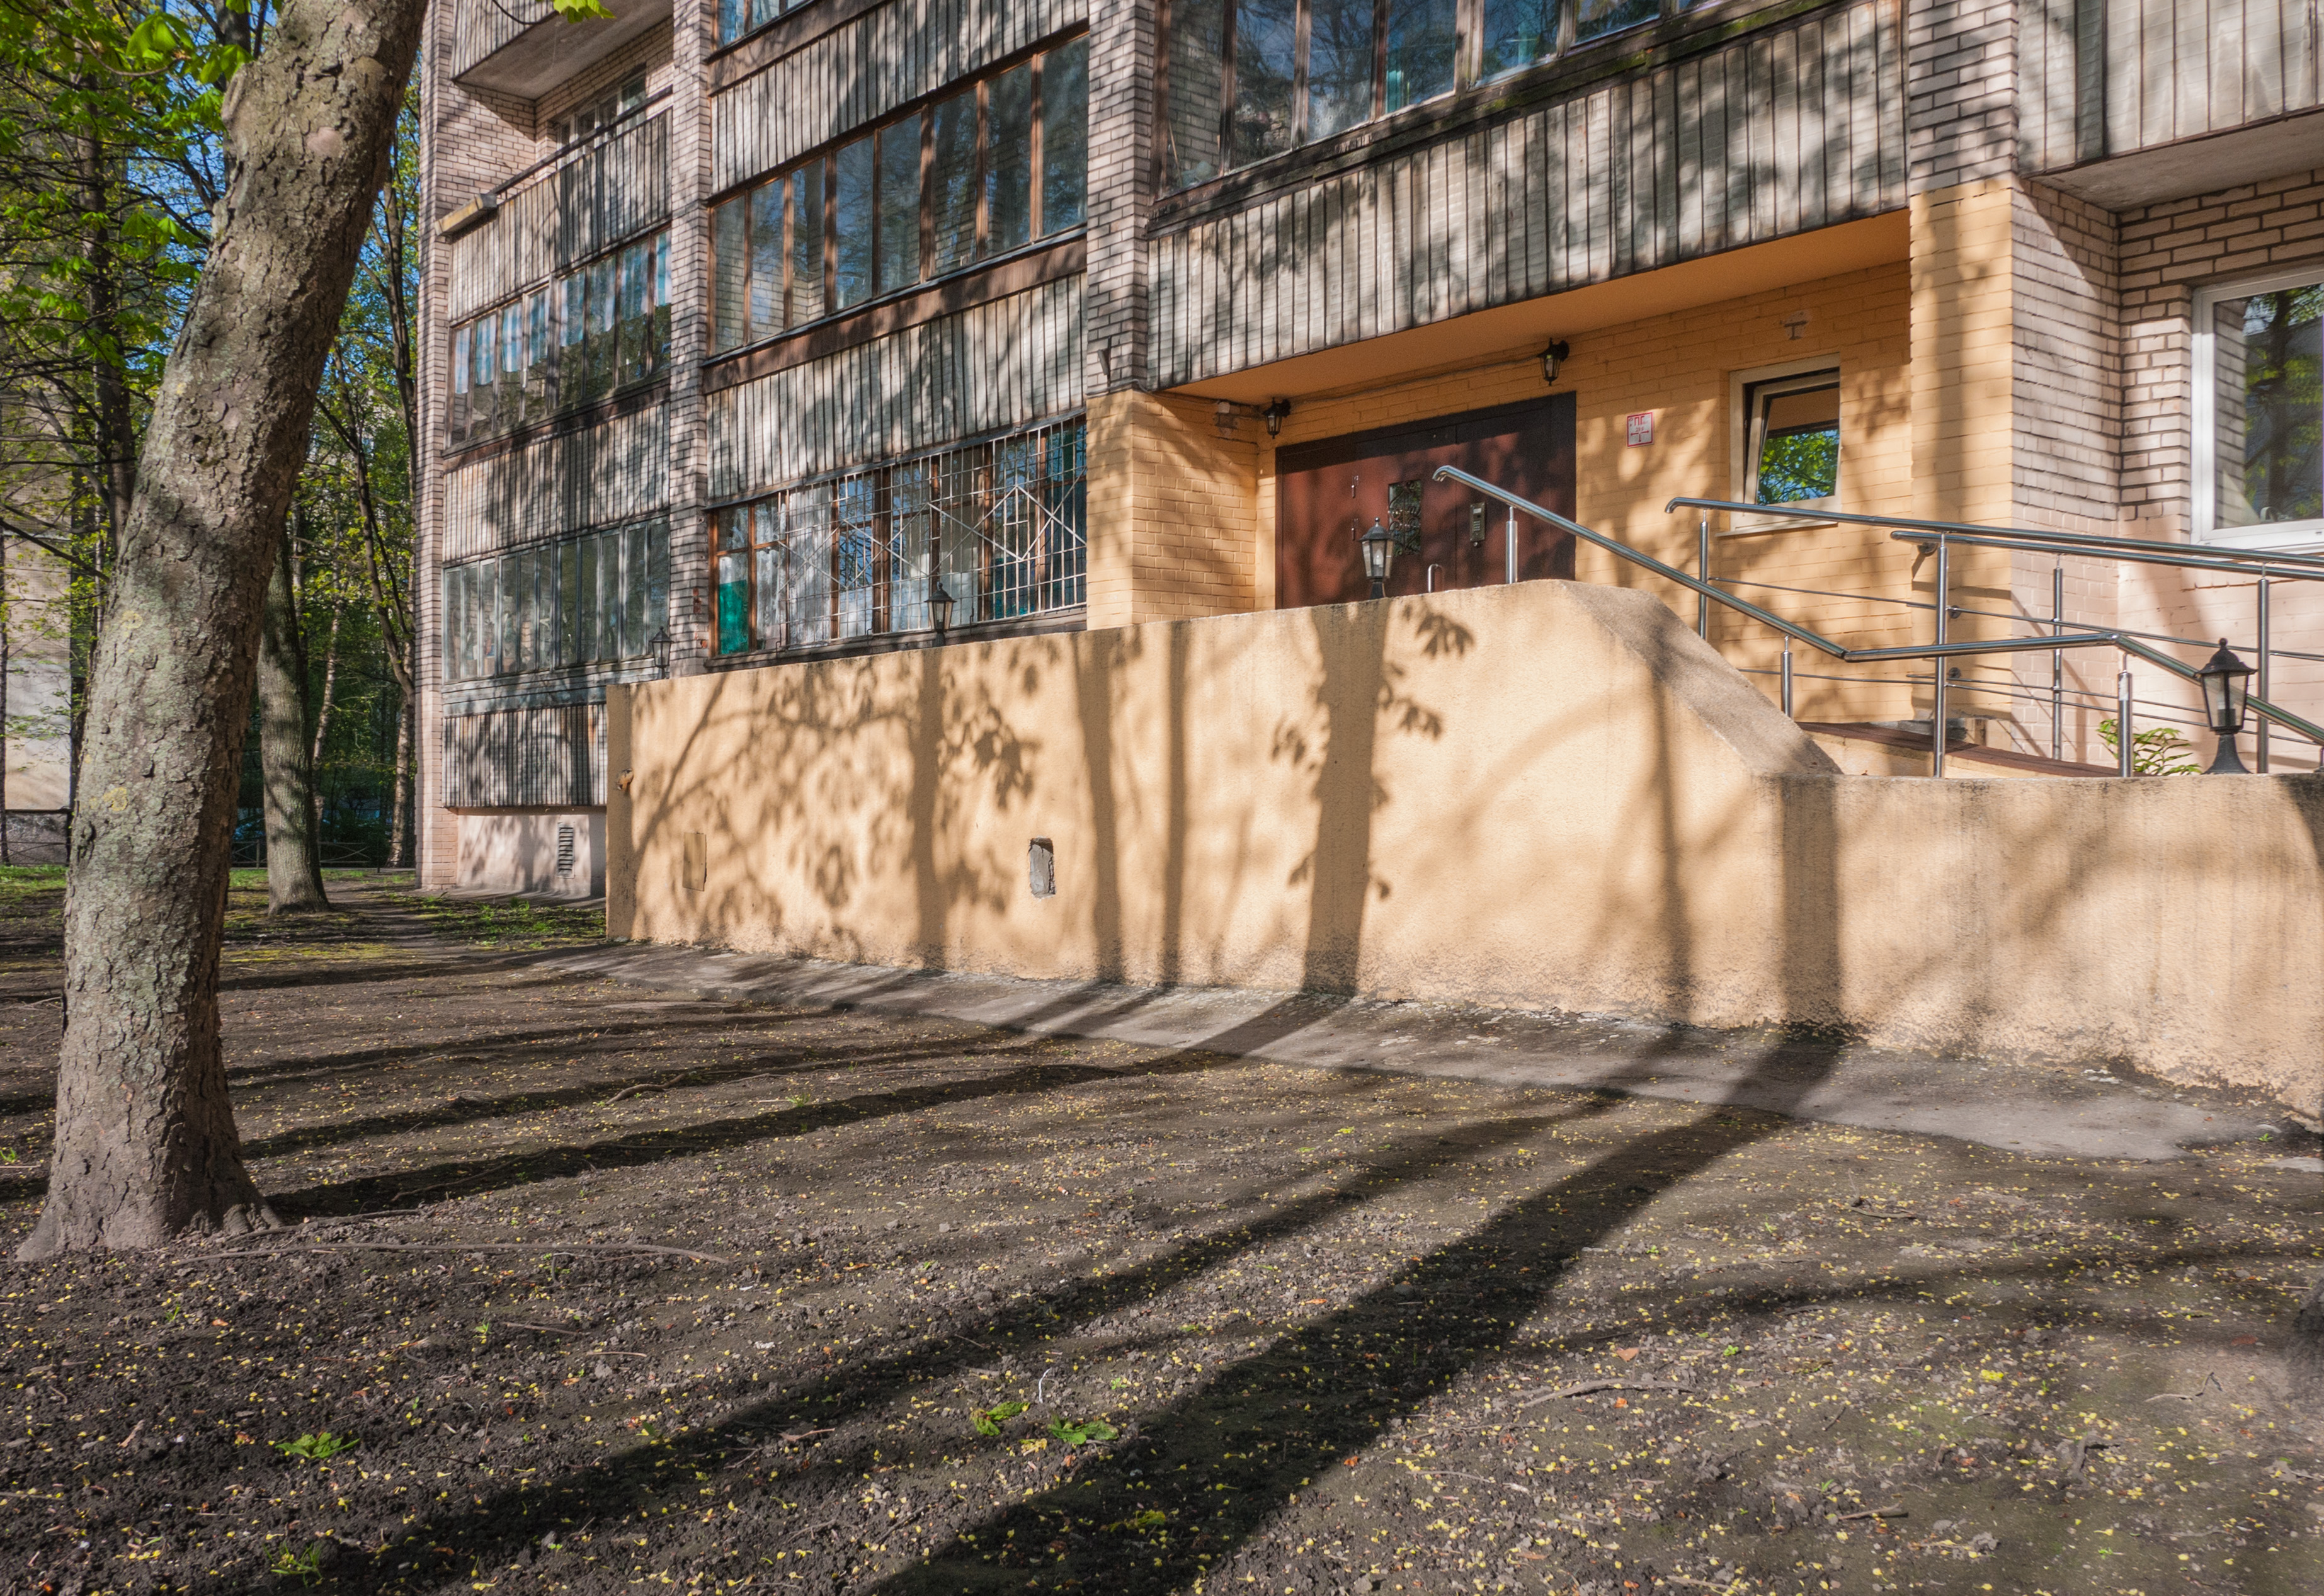
house, wall, property, daytime, tree, architecture, building, real estate, facade, urban area, shadow, grass, home, sunlight, wood, neighbourhood, residential area, plant, city, estate, fence, apartment, window, leisure, street, stone wall, condominium, stairs